Laurent Ciman

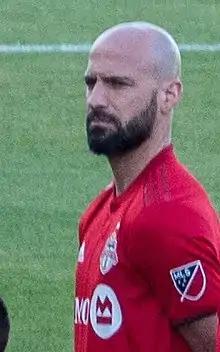
Ciman with Toronto FC in 2020

Laurent Franco Ciman (born 5 August 1985) is a Belgian former professional footballer who played as a defender.